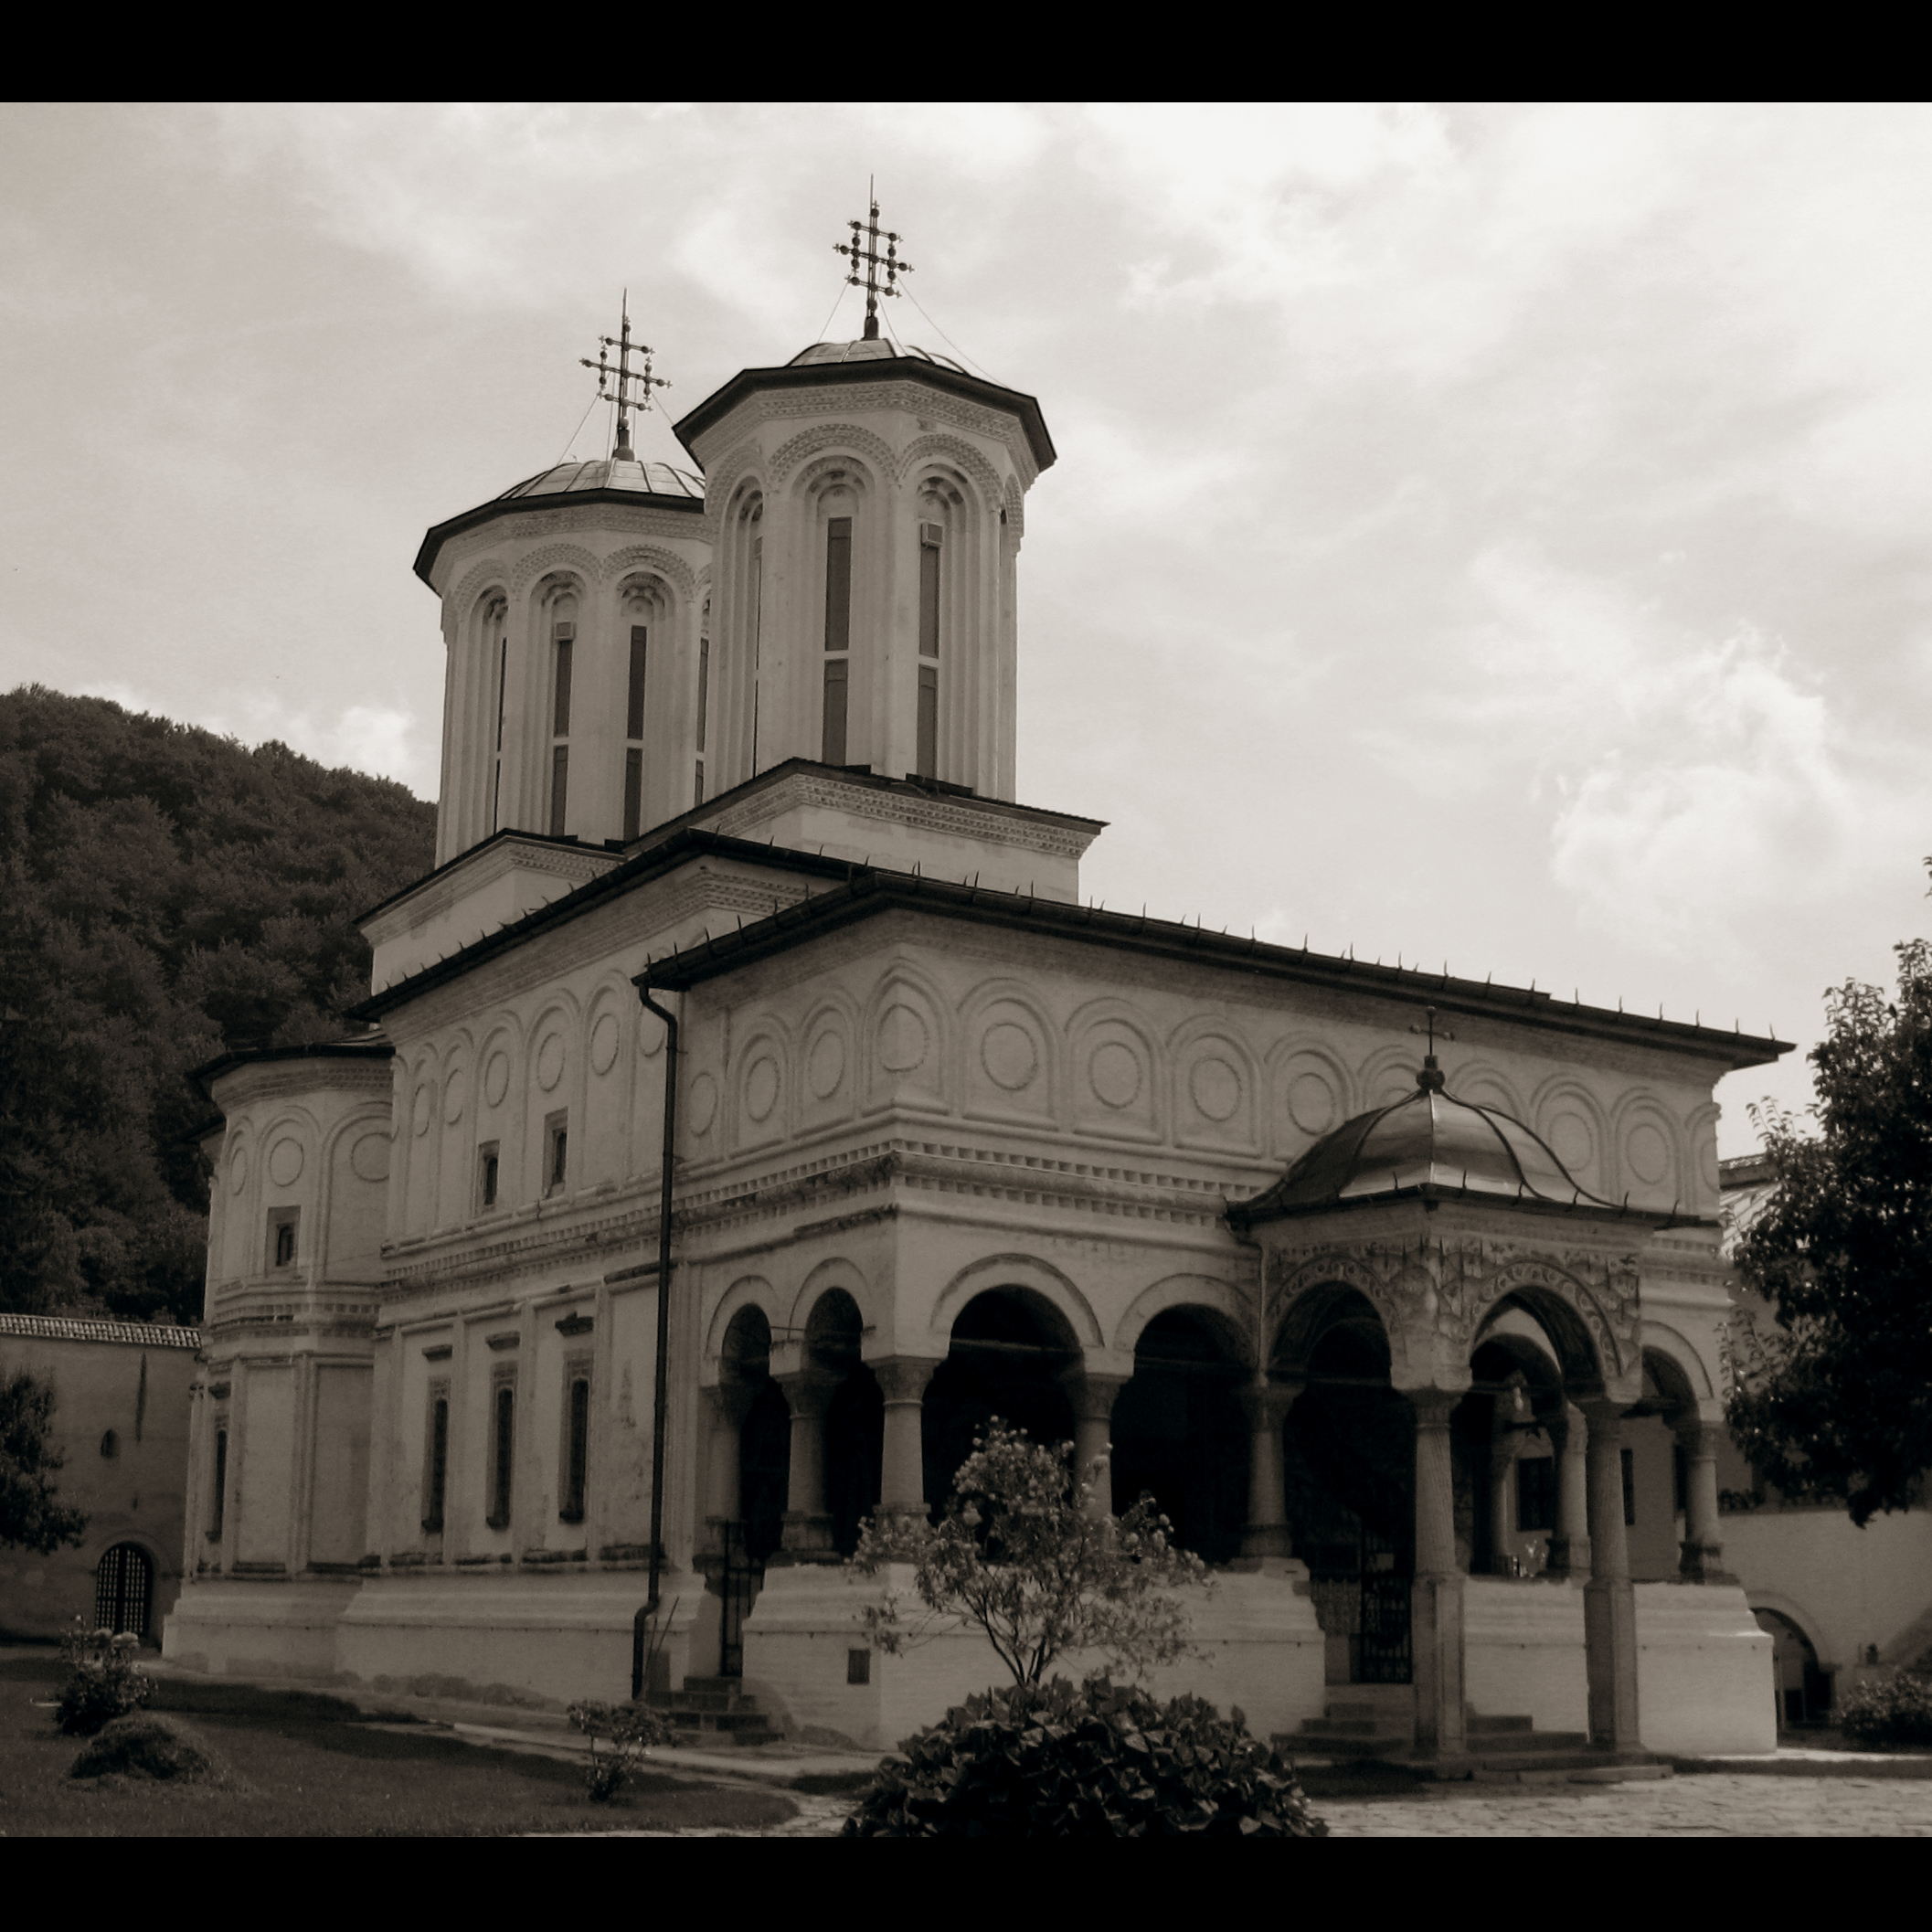
black and white, architecture, photography, building, monument, photo, arch, religion, landmark, church, chapel, monochrome, christian, place of worship, photos, religious, cool image, de, monastery, churches, synagogue, fotografie, history, christianity, romana, arc, orthodox, unesco, eastern, romania, convent, bor, biserica, arhitectura, wallachia, muntenia, tara, romaneasca, orthodoxy, romanian, ortodoxa, patrimoniu, manastire, ortodoxia, ortodoxie, cretinism, cretin, ecclesiastical, bisericeasc, cladire, edificiu, valahia, tararomaneasca, oltenia, brancovenesc, brncoveneasc, brancoveanu, brancovan, horezu, hurez, hurezi, mnstireahurezi, hurezimonastery, monasteryofhorezu, lmivliiaa09894, 1690, monochrome photography, ancient history, spanish missions in california